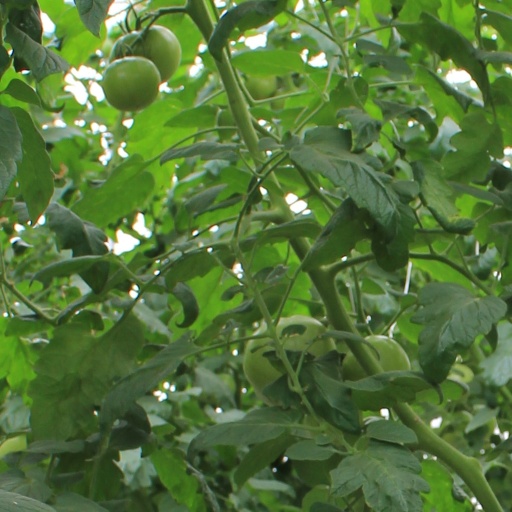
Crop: tomato